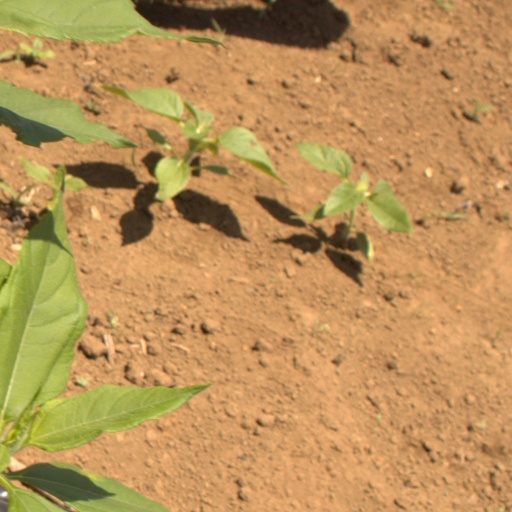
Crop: Jerusalem artichoke